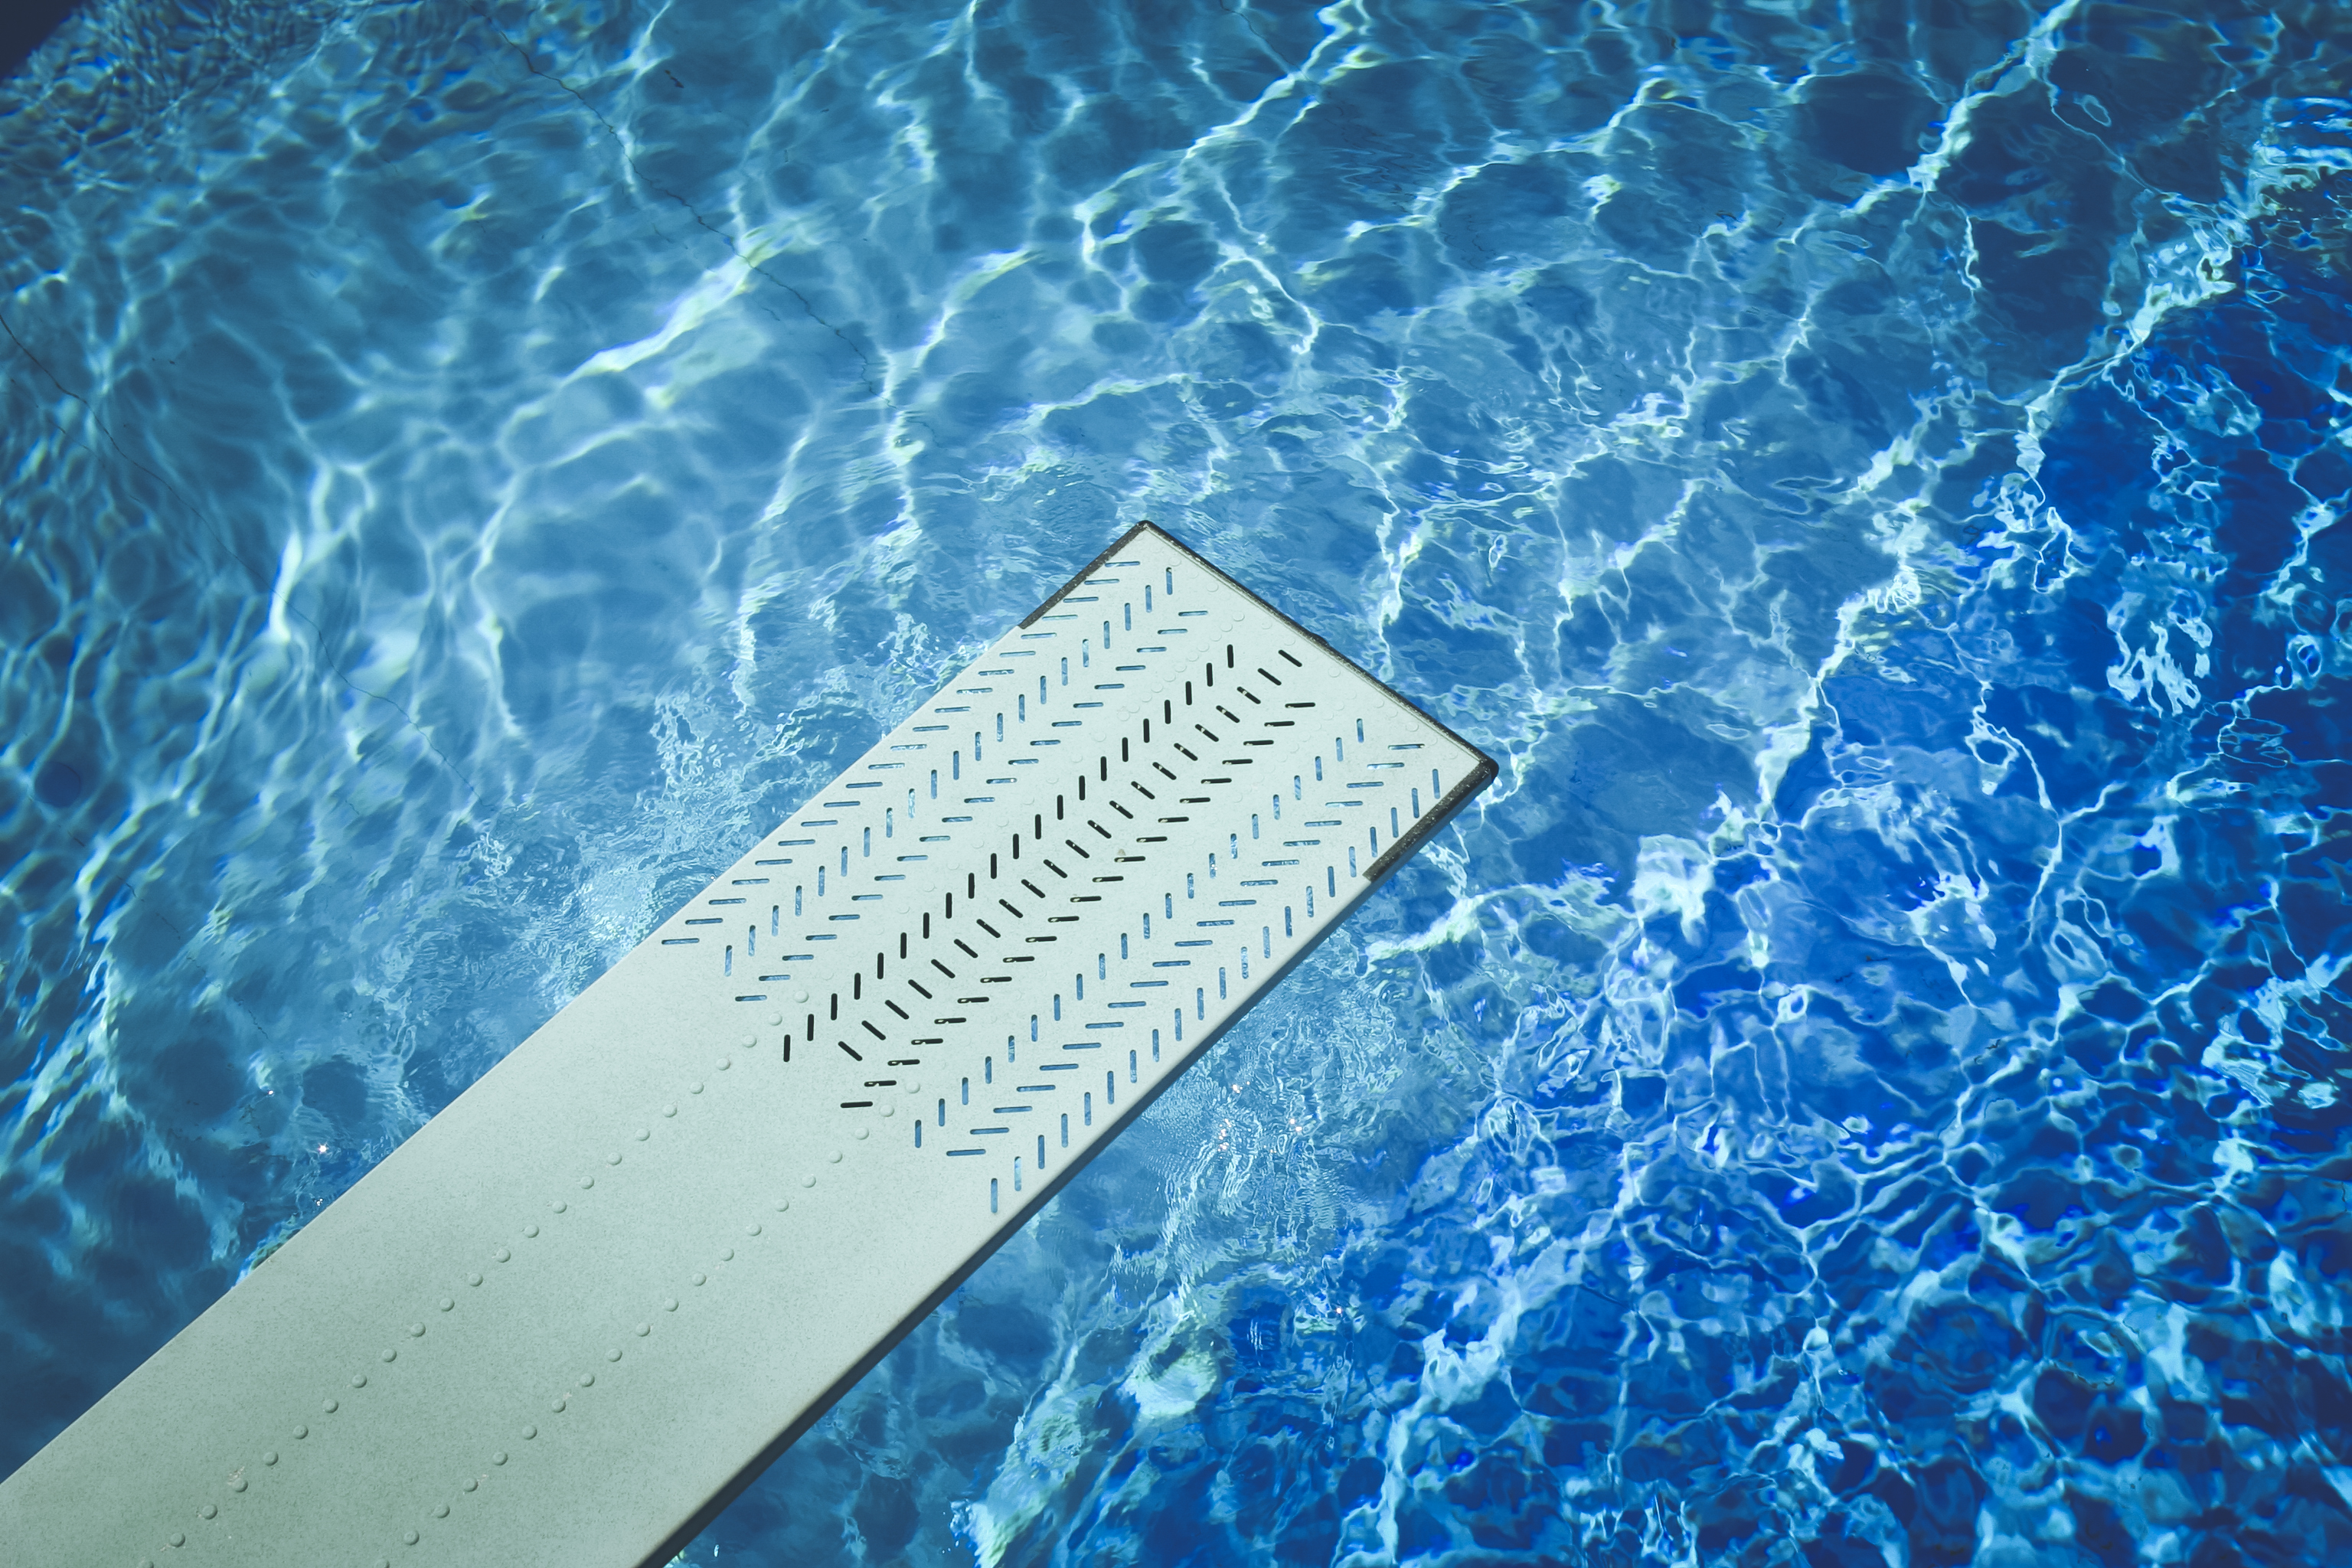
water, wave, summer, recreation, pool, underwater, diving board, swimming pool, biology, blue, coral reef, reef, computer wallpaper, marine biology, springboard